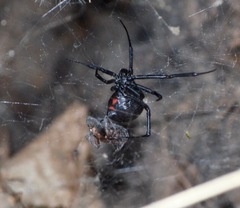
Species: Lactrodectus_hesperus